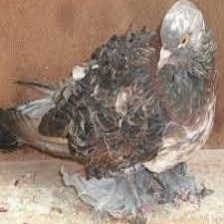
Species: FRILL BACK PIGEON
Scientific name: COLUMBA LIVIA DOMESTICA